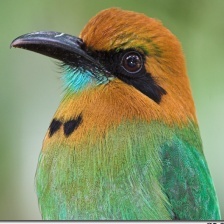
Species: RUFUOS MOTMOT
Scientific name: BARYPHTHENGUS MARTII